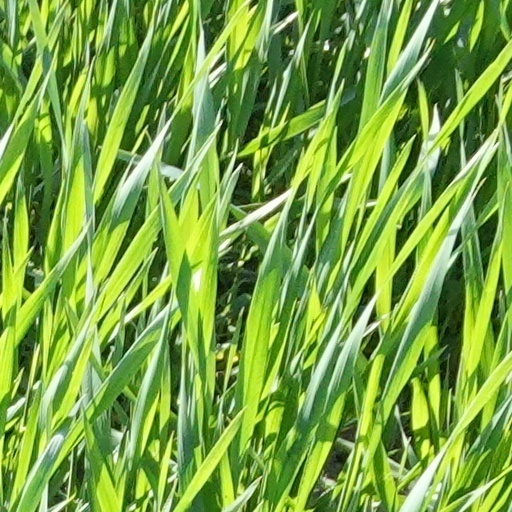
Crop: wheat